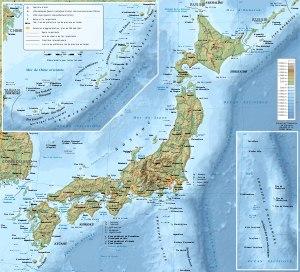
Le Japon, en forme longue l'État du Japon, en japonais Nihon ou Nippon et Nihon-koku ou Nippon-koku respectivement, est un pays insulaire de l'Asie de l'Est, situé entre l'océan Pacifique et la mer du Japon, à l'est de la Chine, de la Corée du Sud et de la Russie, et au nord de Taïwan. Étymologiquement, les kanjis qui composent le nom du Japon signifient « pays d'origine du Soleil » ; c'est ainsi que le Japon est désigné comme le « pays du soleil levant ».